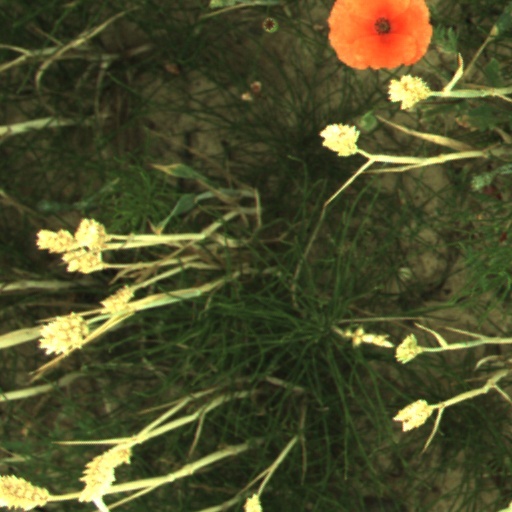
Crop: wheat